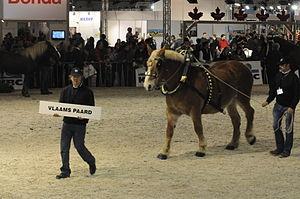
Le Flamand est une race de chevaux de trait originaire de la Flandre, en Belgique et aux Pays-Bas. Ancienne, cette race s'est exportée vers de nombreux pays, ainsi qu'en Amérique du Nord, au cours du XIXᵉ siècle. Autrefois commune, elle est considérée comme éteinte en Europe, du fait de sa fusion dans la race nationale du Trait belge en 1886. Elle a été préservée en Amérique du Nord, par les Amish, formant la base d'un nouvel élevage. Grand et massif, adapté à la traction lourde, le Flamand est une race rare.